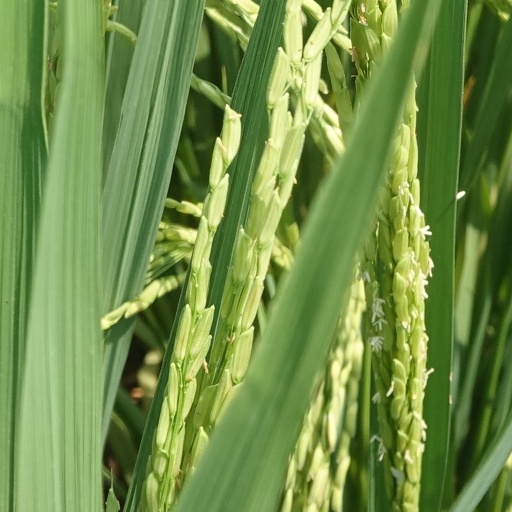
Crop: rice